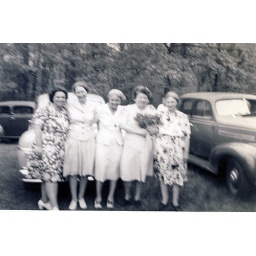
5 ladies standing in front of car 1940's